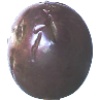
Label: Passion Fruit 1